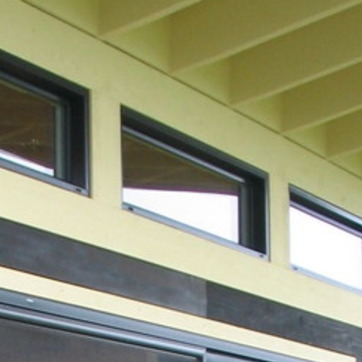
Material: glass